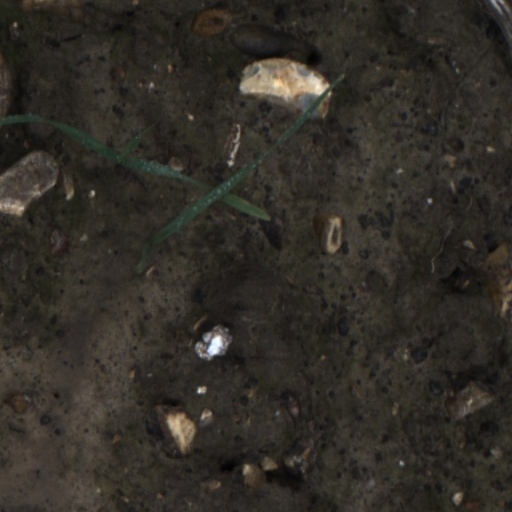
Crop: wheat